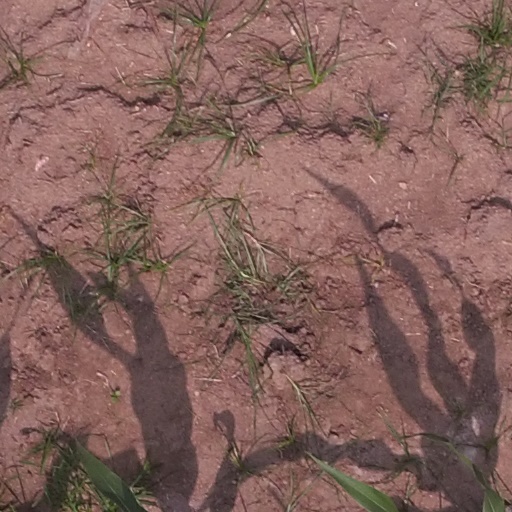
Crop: maize; corn